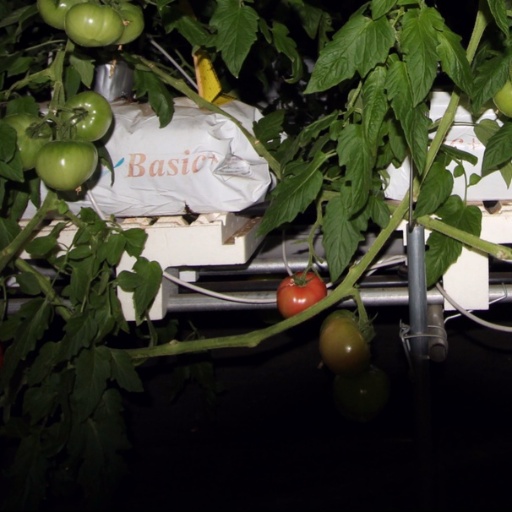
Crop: tomato